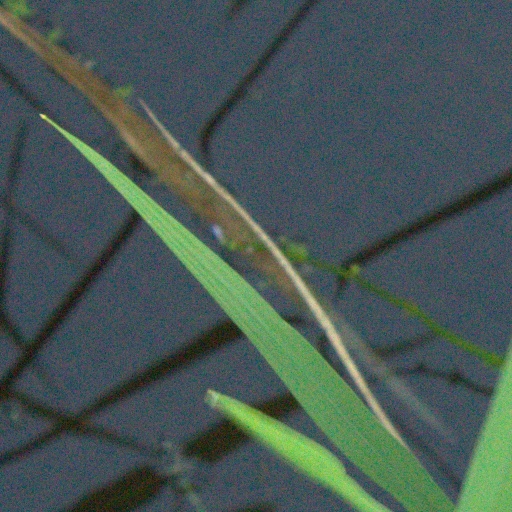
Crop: rice